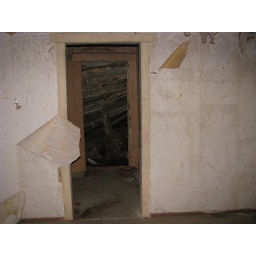
bed room in Ghost house